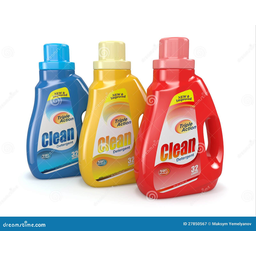
Label: plastic